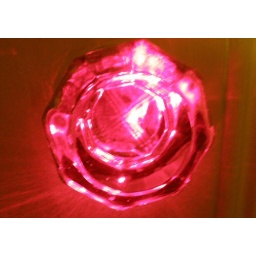
this is a glass door knob illuminated by a red laser light